A Scandal in Belgravia

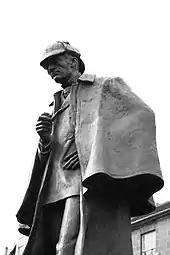
Statue of Sherlock Holmes in Edinburgh. "A Scandal in Belgravia" alludes to this 'classic' image of Holmes created by illustrator Sidney Paget.

The episode is based on Arthur Conan Doyle's short story "A Scandal in Bohemia", and also alludes to several other adventures. There are humorous references to numerous famous Holmes stories, such as "The Greek Interpreter" (in this episode, the "Geek Interpreter"), "The Speckled Band" (in the episode, the "Speckled Blonde"), "The Naval Treaty" (in the episode, "The Navel Treatment"), "The Illustrious Client" and "The Priory School". One of Watson's blogs is titled "Sherlock Holmes Baffled", the same title as a 1900 silent film, the first depiction of Holmes on film. Watson reveals his middle name to be Hamish, a nod to Dorothy Sayers' theory. Moriarty's text message to Mycroft of "Dear me, Mr. Holmes. Dear me," is the same as his note to Holmes in the epilogue of "The Valley of Fear". As Holmes opens Adler's safe, he says "Vatican cameos", a reference to a mystery that is mentioned in "The Hound of the Baskervilles".